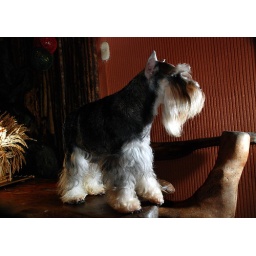
A champion breed Schnauzer female dog starred in Pinoy Big Brother reality TV show of ABS-CBN Channel 2.